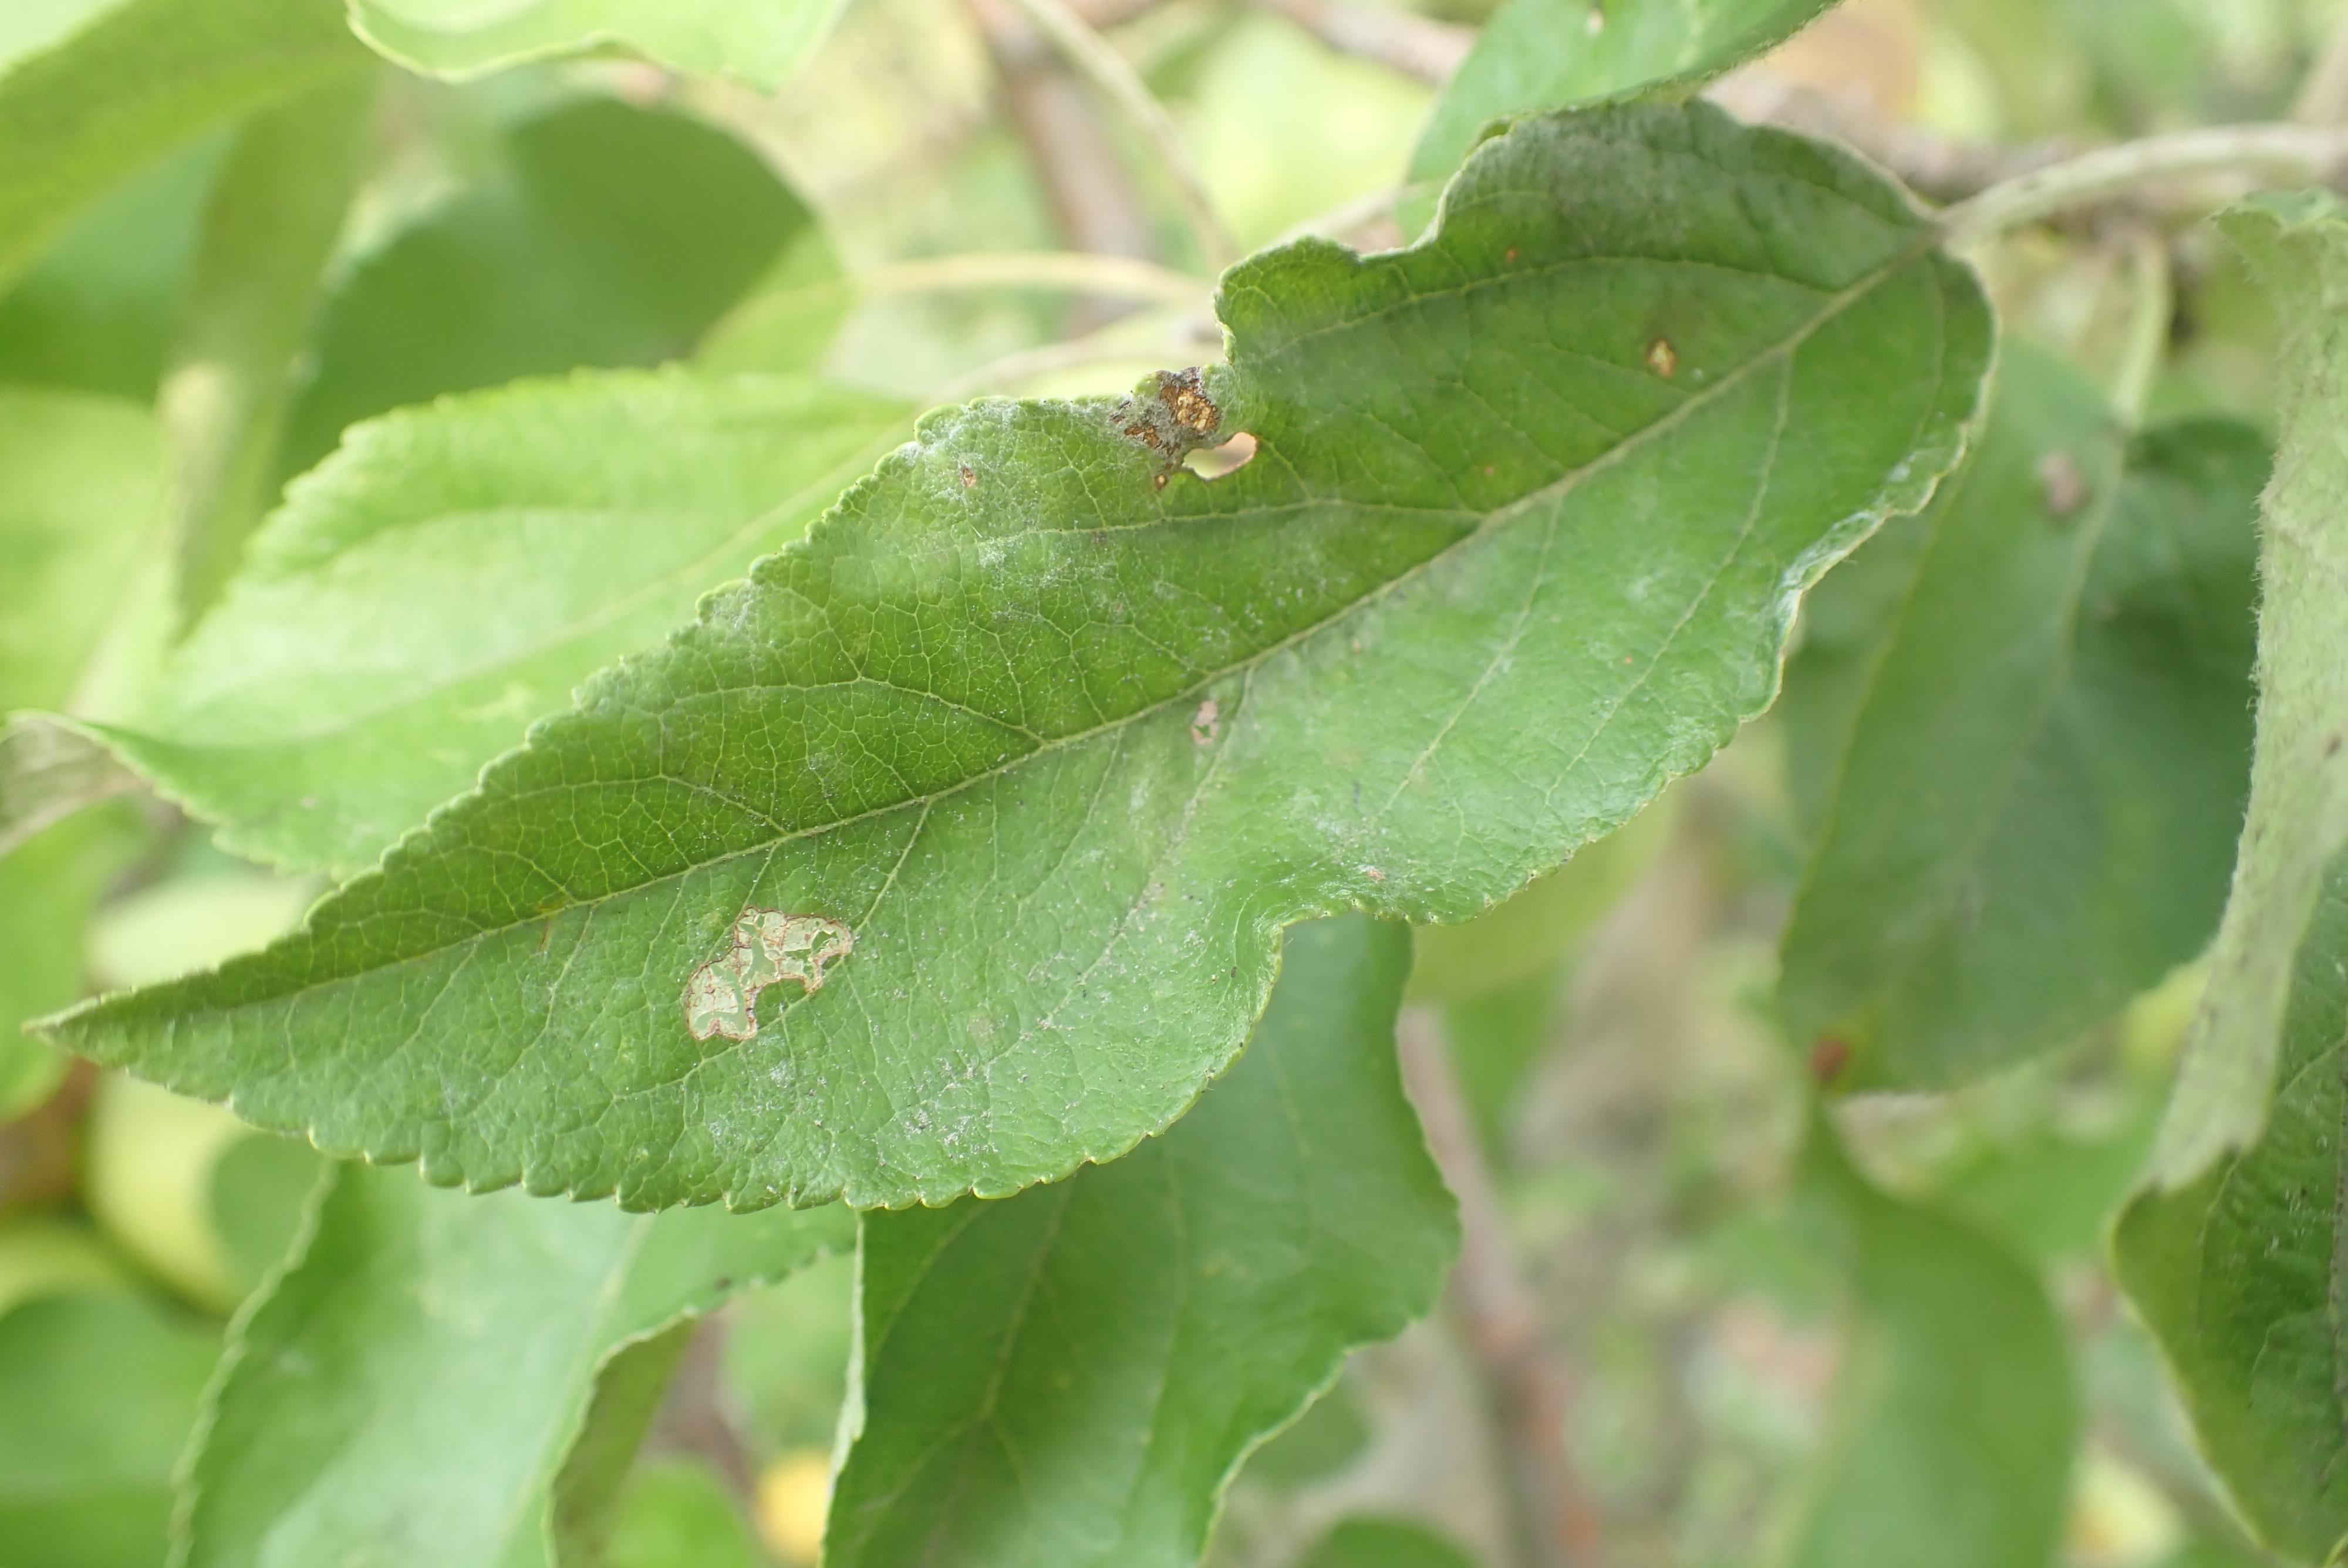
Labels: powdery_mildew, complex